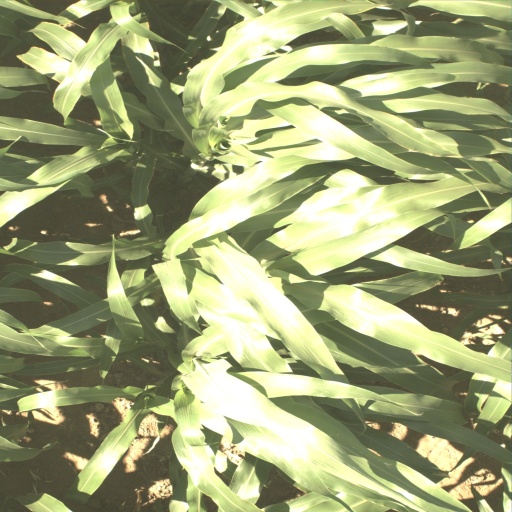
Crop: sorghum